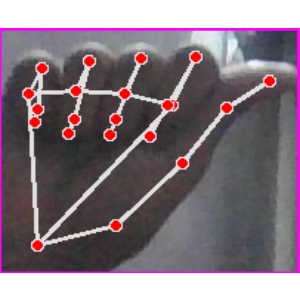
अक्षर: छ